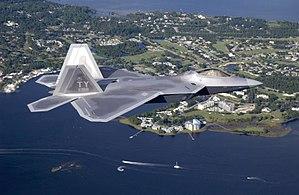
La Tyndall Air Force Base est une base aérienne de la United States Air Force située près de Panama City, en Floride.